Boxwood blight

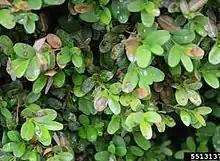
Boxwood blight, early leaf symptoms

Boxwood blight (also known as box blight or boxwood leaf drop) is a widespread fungal disease affecting boxwoods (box plants), caused by "Cylindrocladium buxicola" (also called "Calonectria pseudonaviculata"). The disease causes widespread defoliation and eventual death.